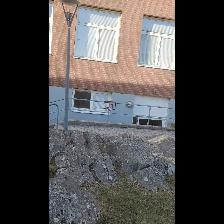
Label: NonHuman